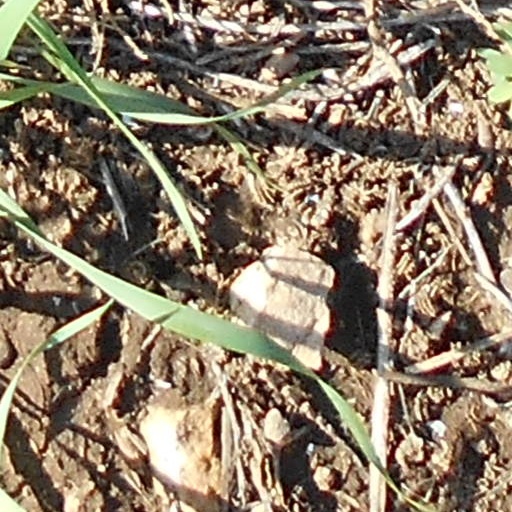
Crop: wheat